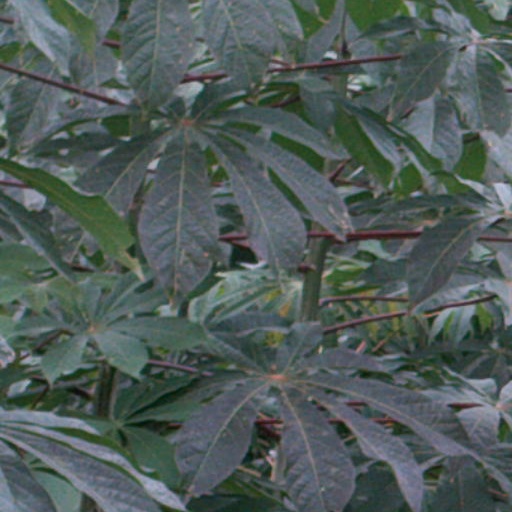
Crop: cassava